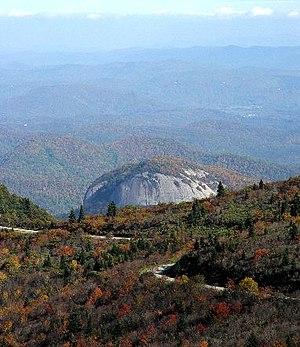
La Blue Ridge Parkway est une route de catégorie National Scenic Byway aux États-Unis, connue pour ses paysages pittoresques. Elle traverse les États de Virginie et de Caroline du Nord.